Odd Arne Westad

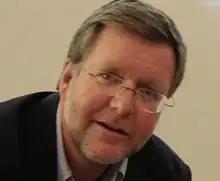
Westad in 2015

Odd Arne Westad FBA (born 5 January 1960) is a Norwegian historian specializing in the Cold War and contemporary East Asian history. He is the Elihu Professor of History and Global Affairs at Yale University, where he teaches in the Yale History Department and in the Jackson School of Global Affairs. Previously, Westad held the S.T. Lee Chair of US-Asia Relations at Harvard University, teaching in the John F. Kennedy School of Government. He has also taught at the London School of Economics, where he served as director of LSE IDEAS. In the spring semester 2019 Westad was Boeing Company Chair in International Relations at Schwarzman College, Tsinghua University.